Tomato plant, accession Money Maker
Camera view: bottom (45 deg); turntable rotation: 300 degrees
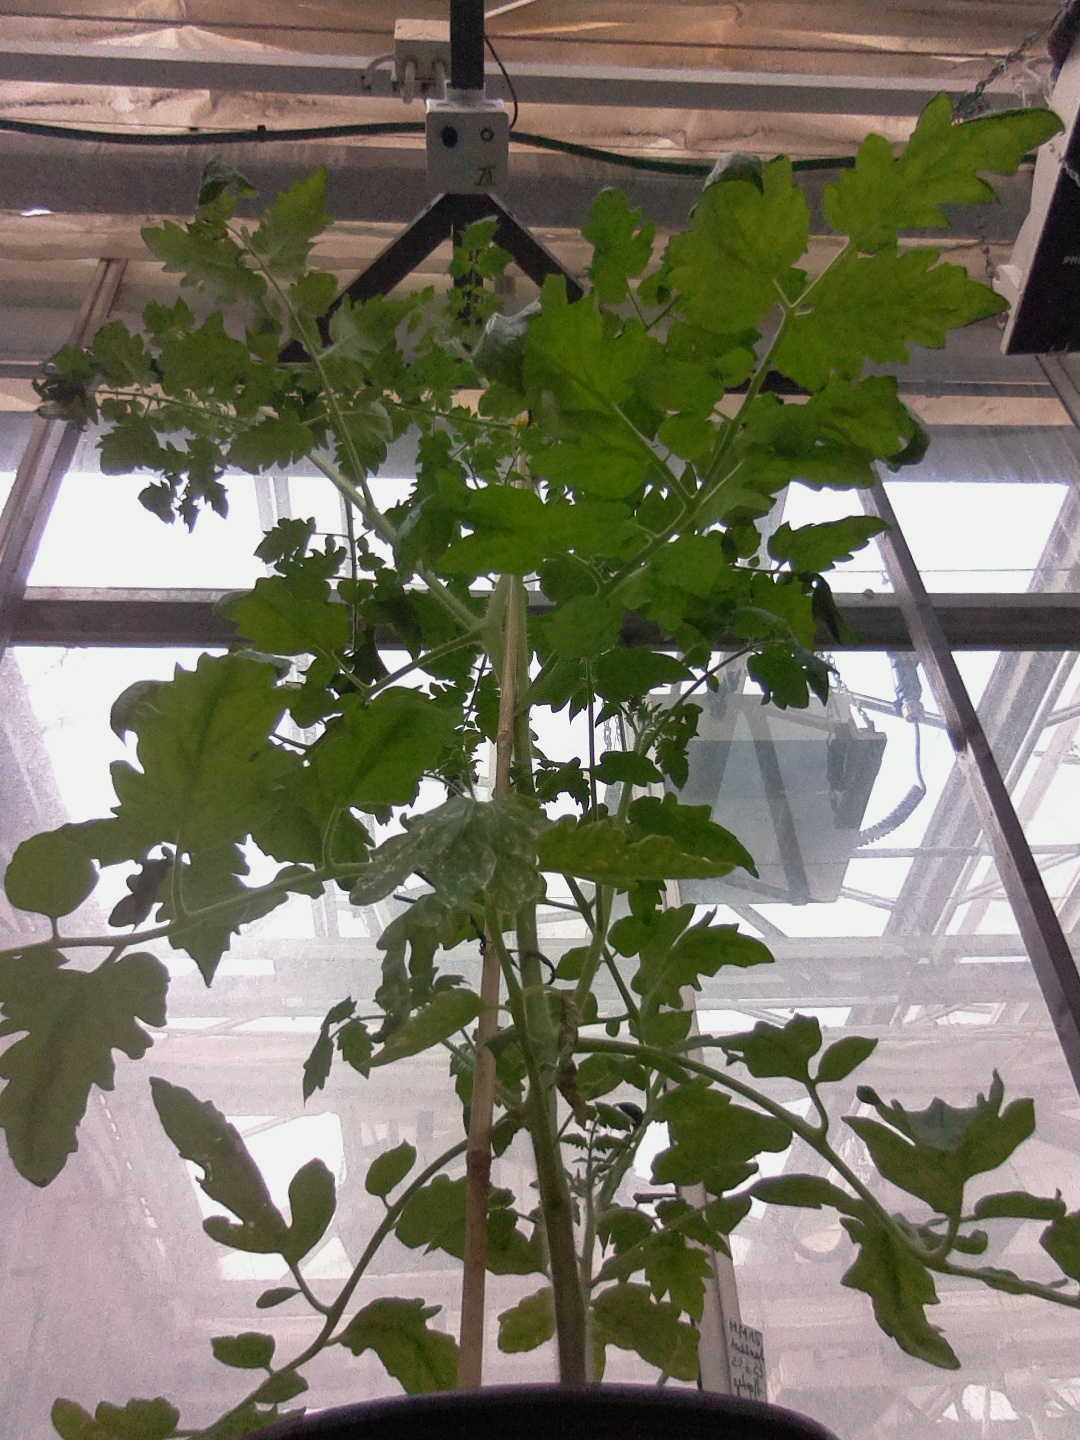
BBCH growth stage 71: 10%-20% of final fruit size